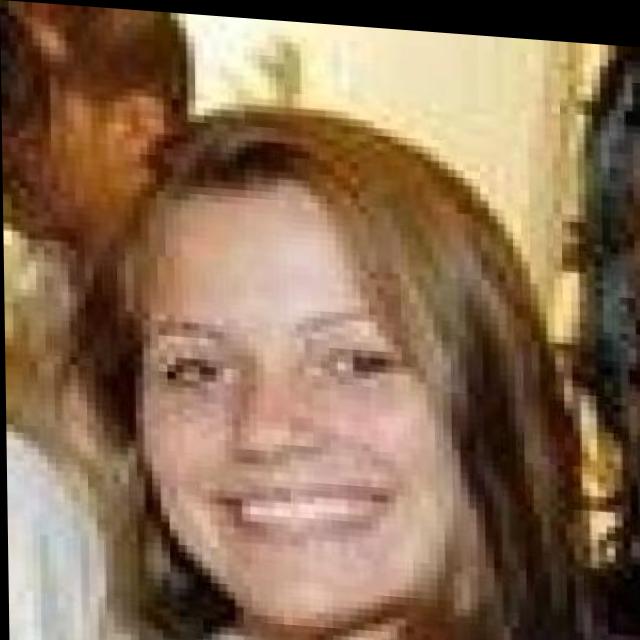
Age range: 21-44